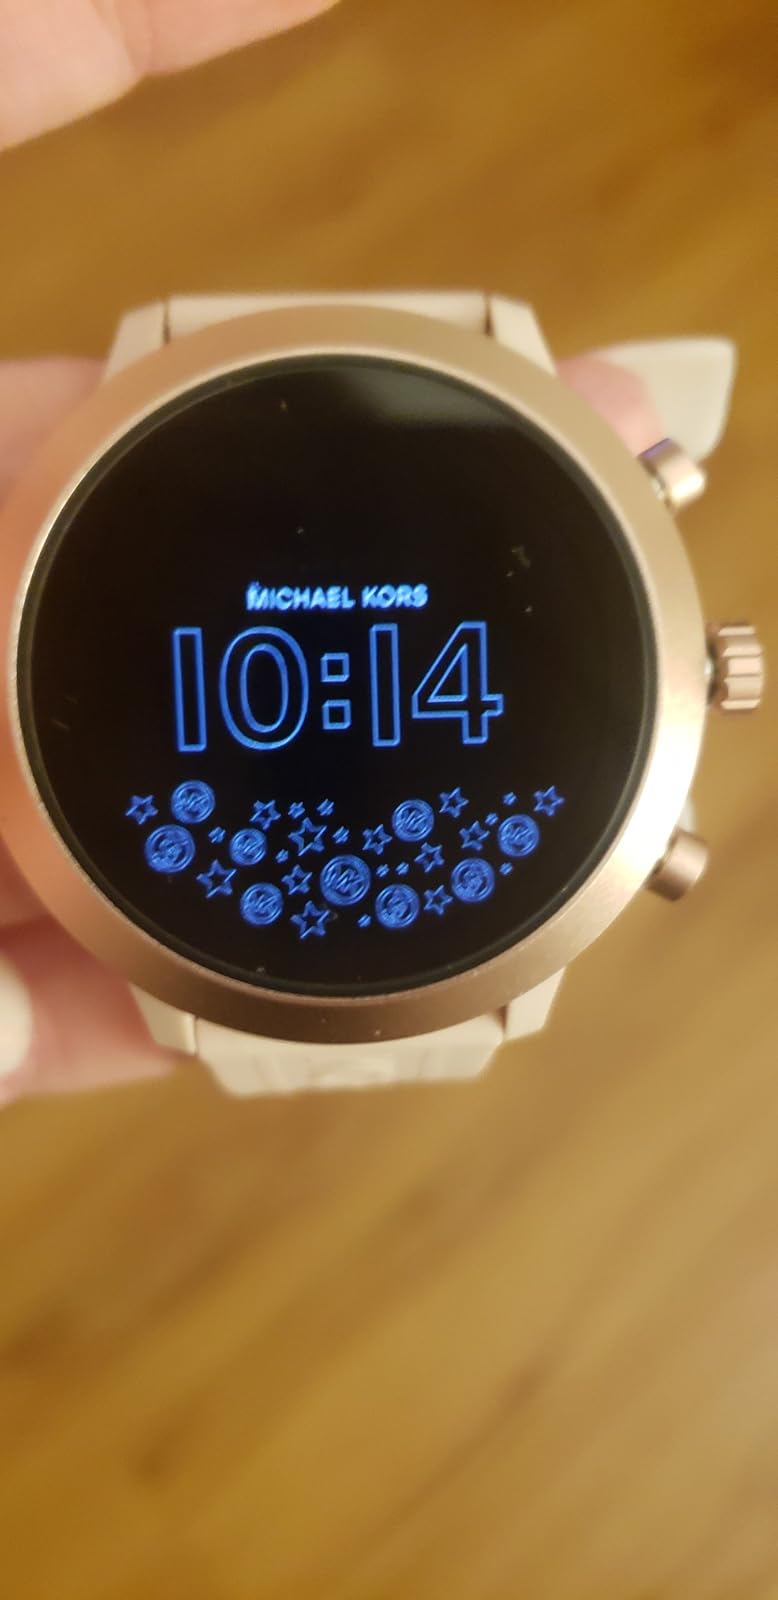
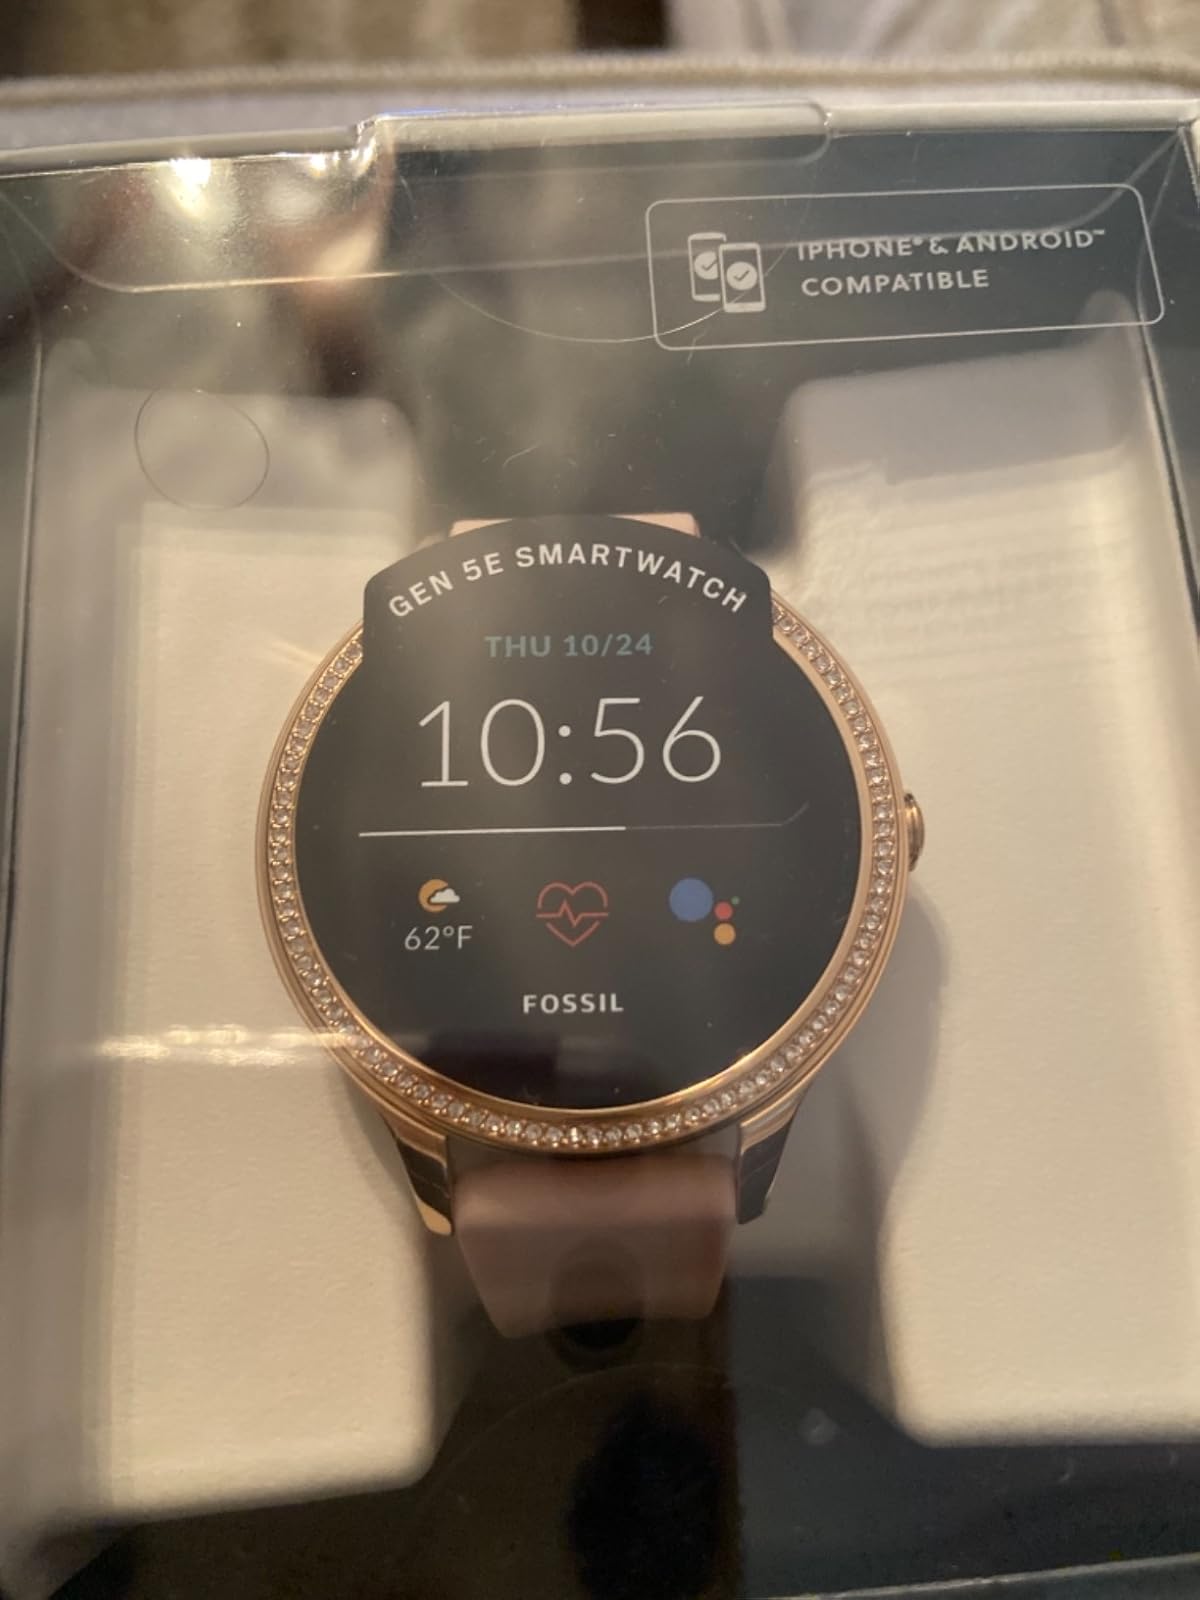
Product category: smartwatch
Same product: no